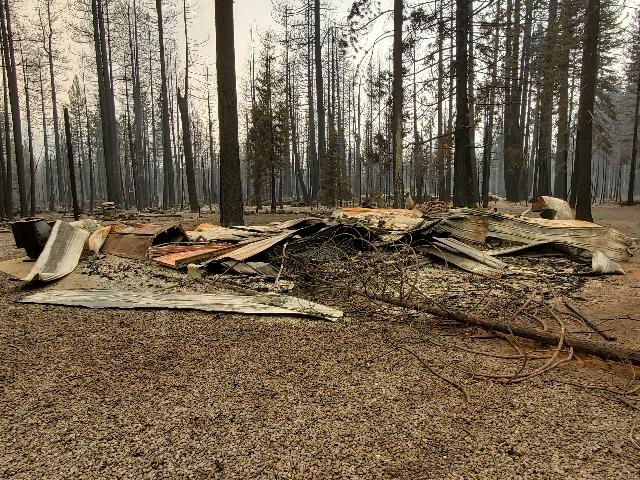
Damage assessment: destroyed